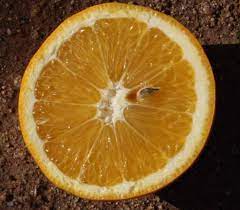
Label: Orange